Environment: real
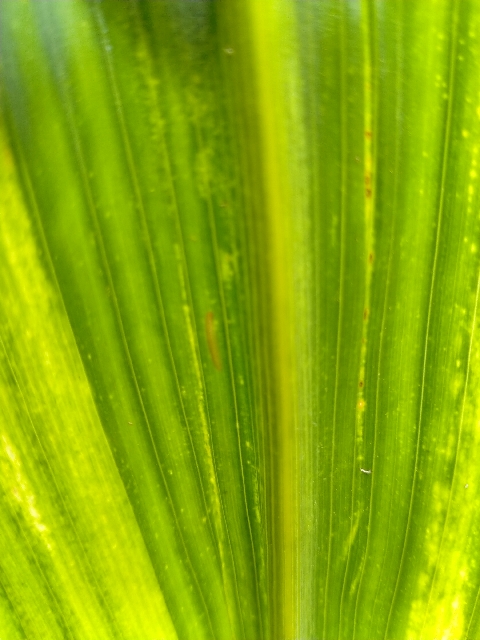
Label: lethal_necrosis